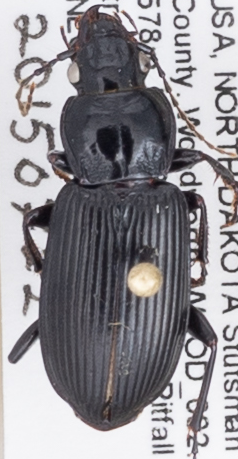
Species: Pterostichus melanarius melanarius
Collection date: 2015-07-22
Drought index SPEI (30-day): -0.54
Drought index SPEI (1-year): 0.36
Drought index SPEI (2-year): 0.662